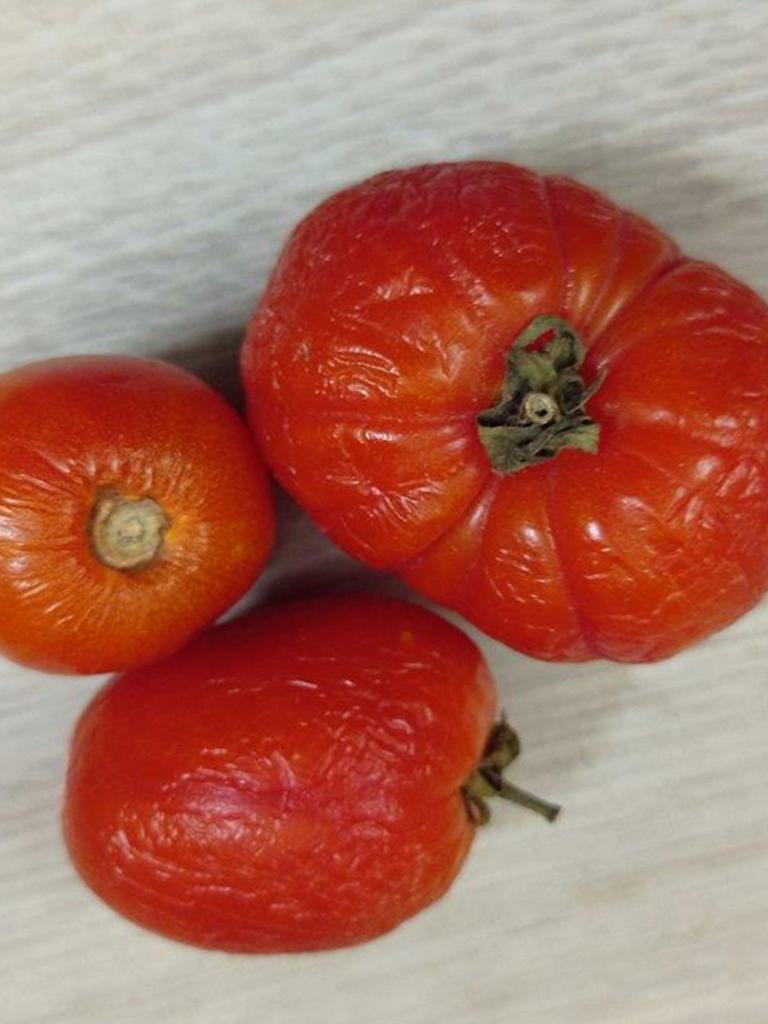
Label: Rotten